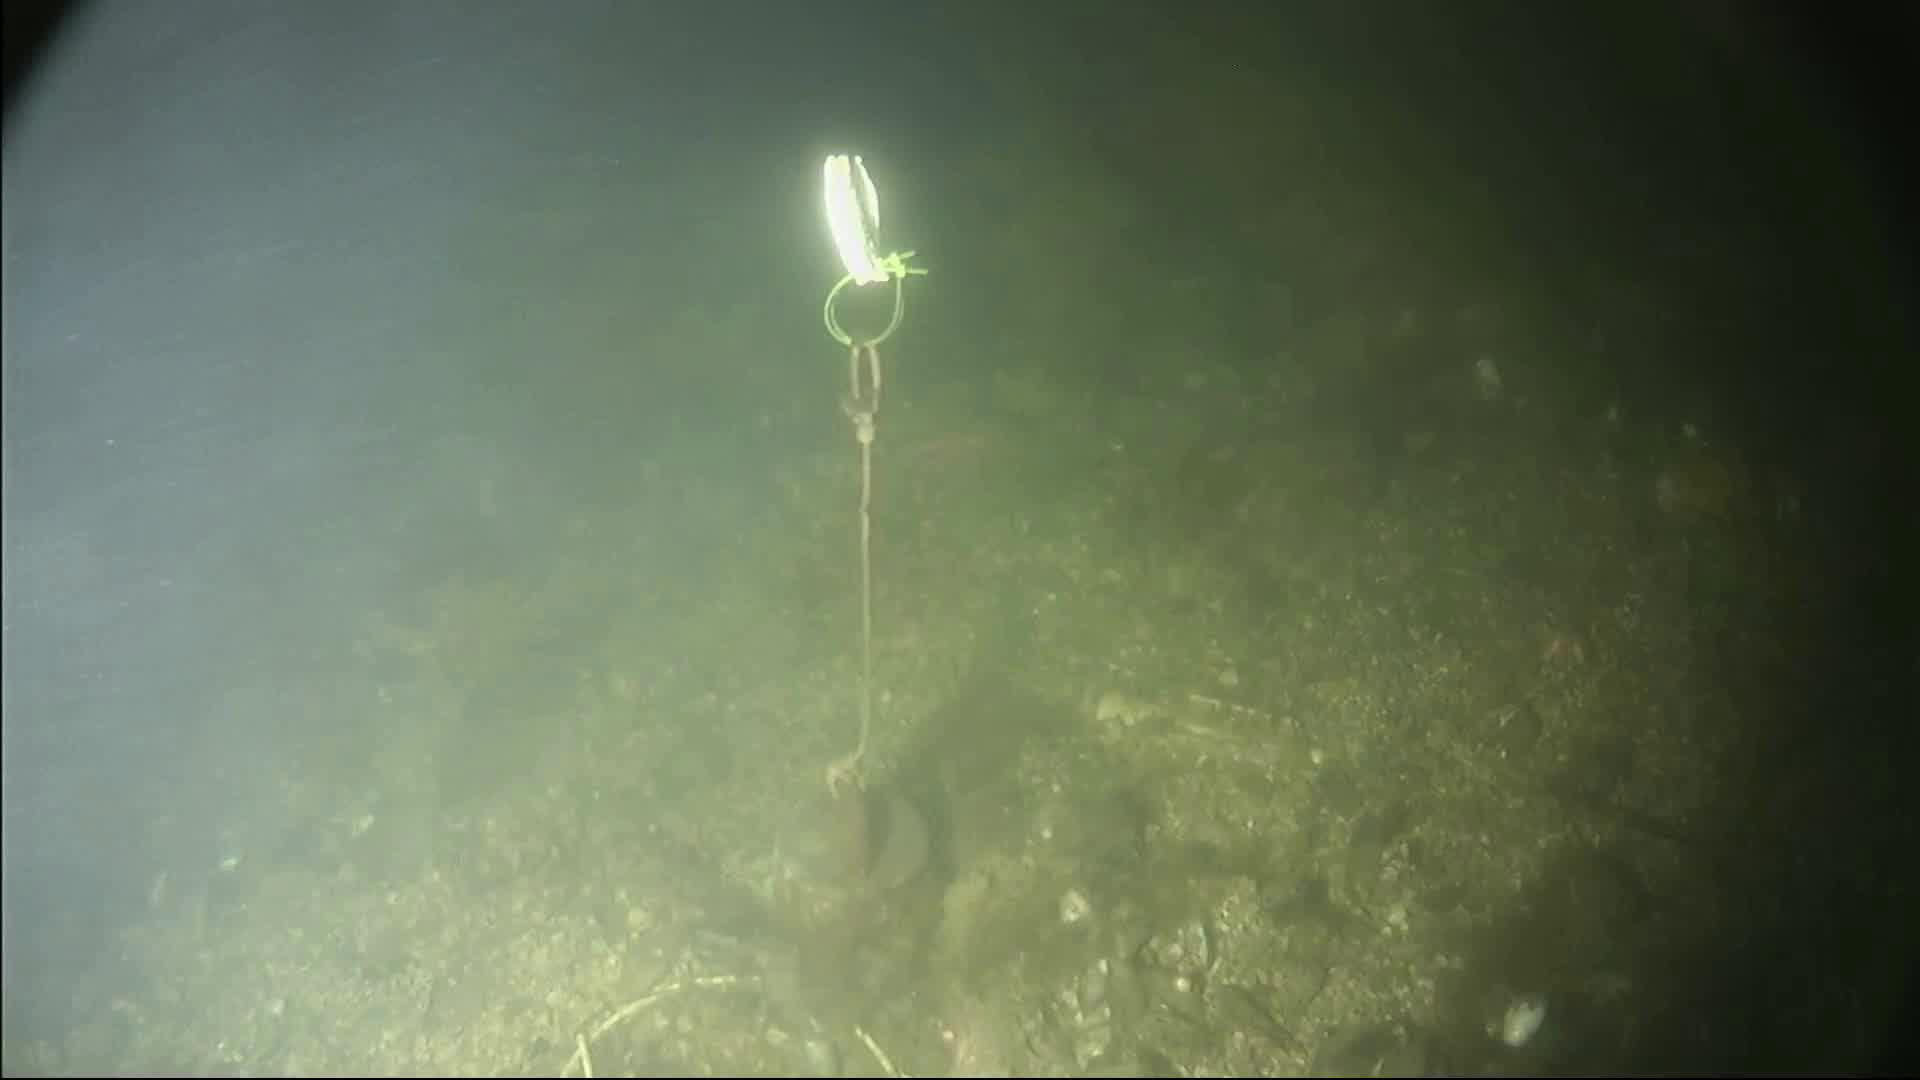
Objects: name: crab